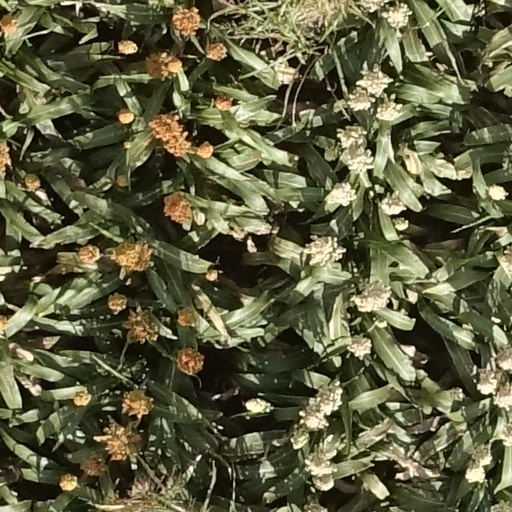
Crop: sorghum